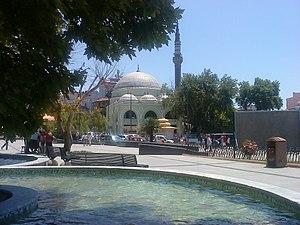
Bandırma est une ville de Turquie qui comptait 111 494 habitants en 2008.